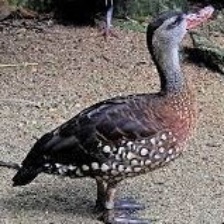
Species: SPOTTED WHISTLING DUCK
Scientific name: DENDROCYGNA GUTTATA
ImageNet parent category: drake